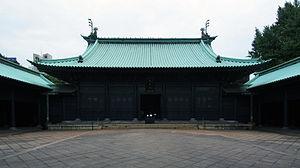
Itō Chūta, né le 26 octobre 1867 à Yonezawa au Japon et mort à l'âge de 86 ans le 7 avril 1954 à Tokyo, est un architecte, historien de l'architecture et critique japonais reconnu comme le principal architecte et théoricien de l'architecture du début du XXᵉ siècle au Japon.